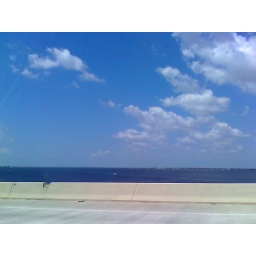
A bridge over a small lake, with a beautiful sky